Sauze d'Oulx

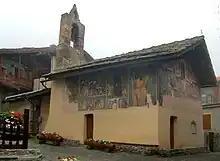
Chapel of Sant'Antonio abate in Jouvenceaux

Archaeological findings have proved the presence of Celtic settlements in the pre-Roman age. After the fall of the Western Roman Empire, in the Middle Ages it was owned by the Novalesa Abbey and then by the provosts of Oulx. From 1000, it was part of the Dauphiné and then of the Escartons Republic (until 1343); with the Treaty of Utrecht (1713) France gave it to the House of Savoy; in 1747 its territory was the seat of the Battle of Assietta between France and Savoy's Kingdom of Sardinia.